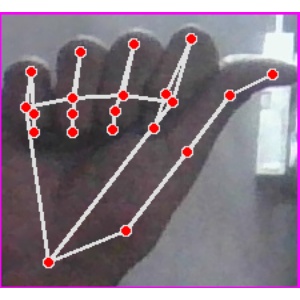
अक्षर: छ